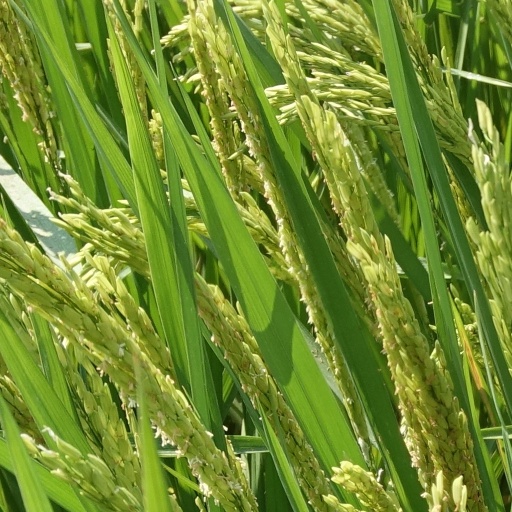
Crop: rice